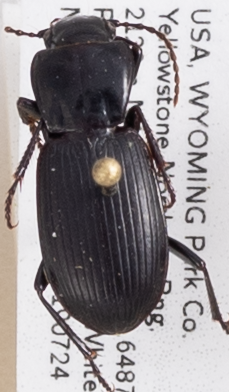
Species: Pterostichus protractus
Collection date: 2019-07-24
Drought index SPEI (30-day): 0.03
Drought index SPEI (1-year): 0.47
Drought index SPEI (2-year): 1.45